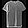
Label: T - shirt / top